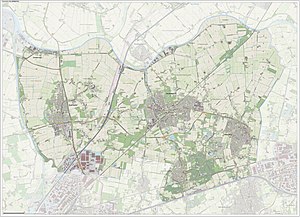
Halderberge
Halderberge er en kommune og en by i den sydlige provins Noord-Brabant i Nederlandene.